Enoch (son of Cain)

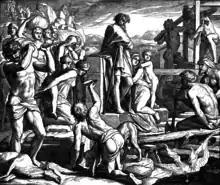
Depiction of Cain establishing the city of Enoch, by Julius Schnorr von Carolsfeld.

Enoch ("Ḥănōḵ") is a person in the Book of Genesis. He is described as a son of Cain, and father of Irad.